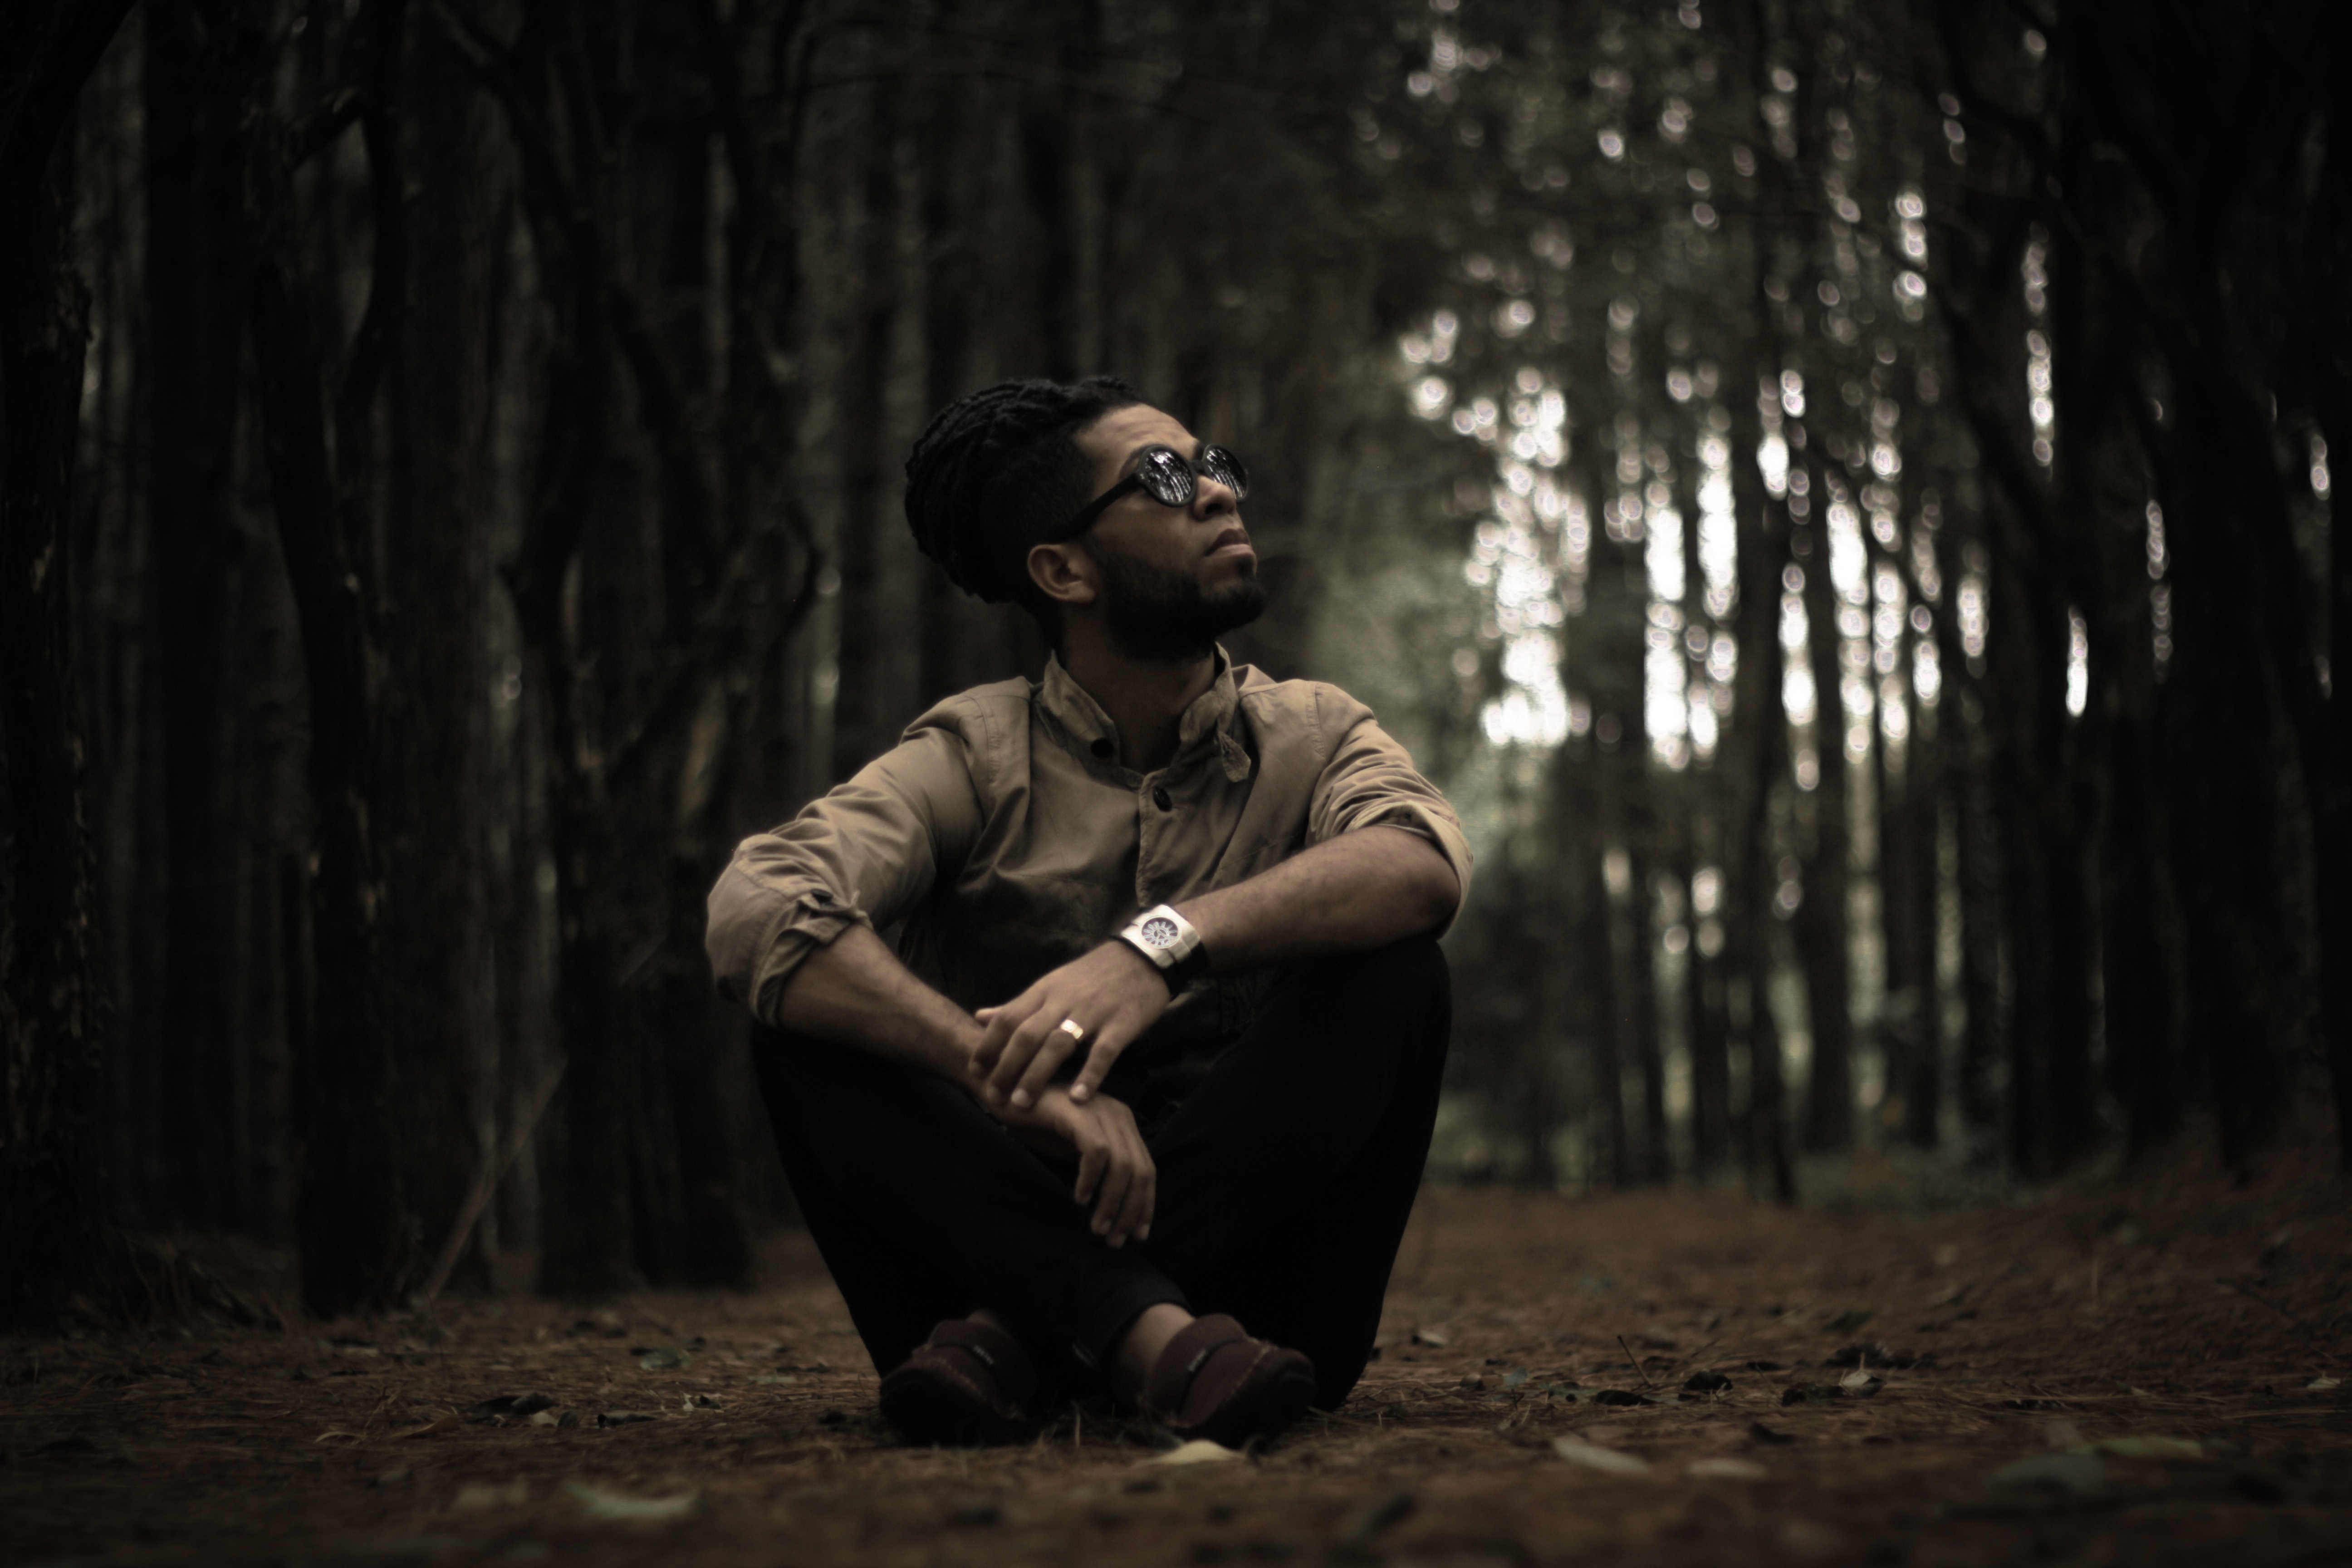
forest, portrait, darkness, screenshot, portrait photography, human positions